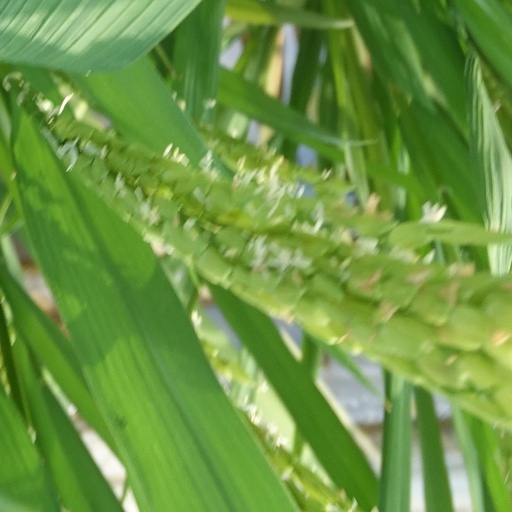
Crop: rice